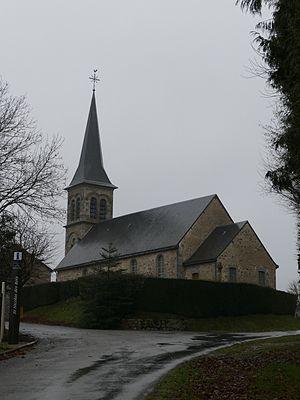
L'église Saint-Nicolas à Saint-Nicolas-des-Bois (Orne, Normandie, France).
Saint-Nicolas-des-Bois est une commune française, située dans le département de l'Orne en région Normandie, peuplée de 285 habitants.